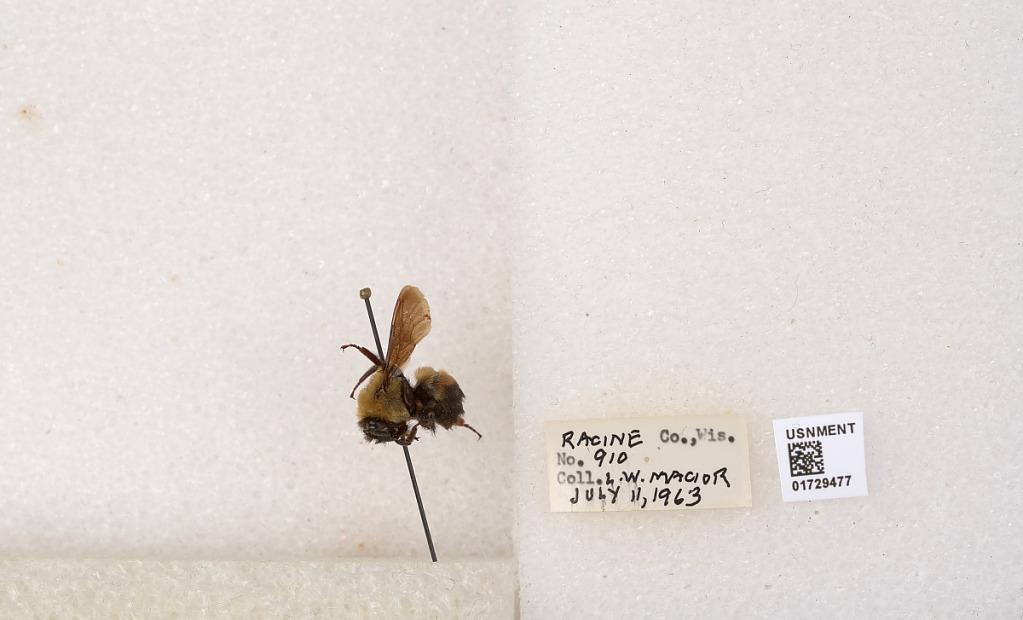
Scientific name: Bombus (Separatobombus) griseocollis (De Geer)
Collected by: L. Macior
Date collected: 1963-7-11
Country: United States
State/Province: Wisconsin
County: Racine
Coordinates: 42.7299, -87.8123